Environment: real
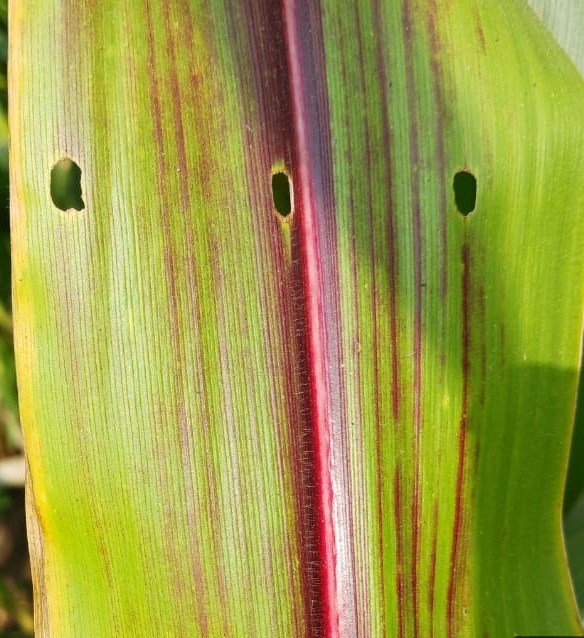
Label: phosphorus_deficiency